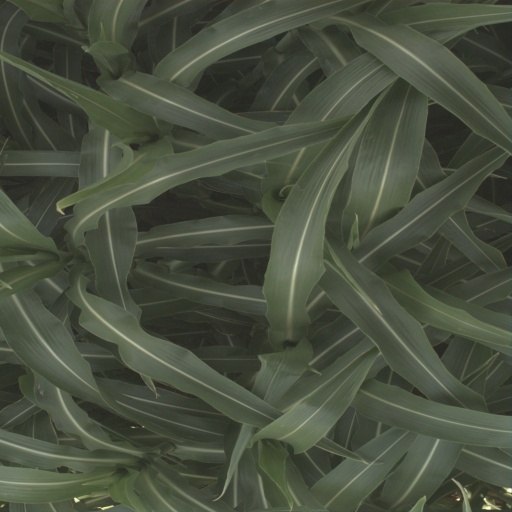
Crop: sorghum